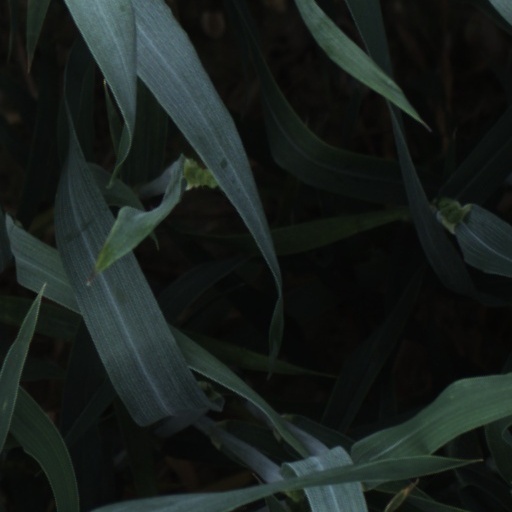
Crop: wheat